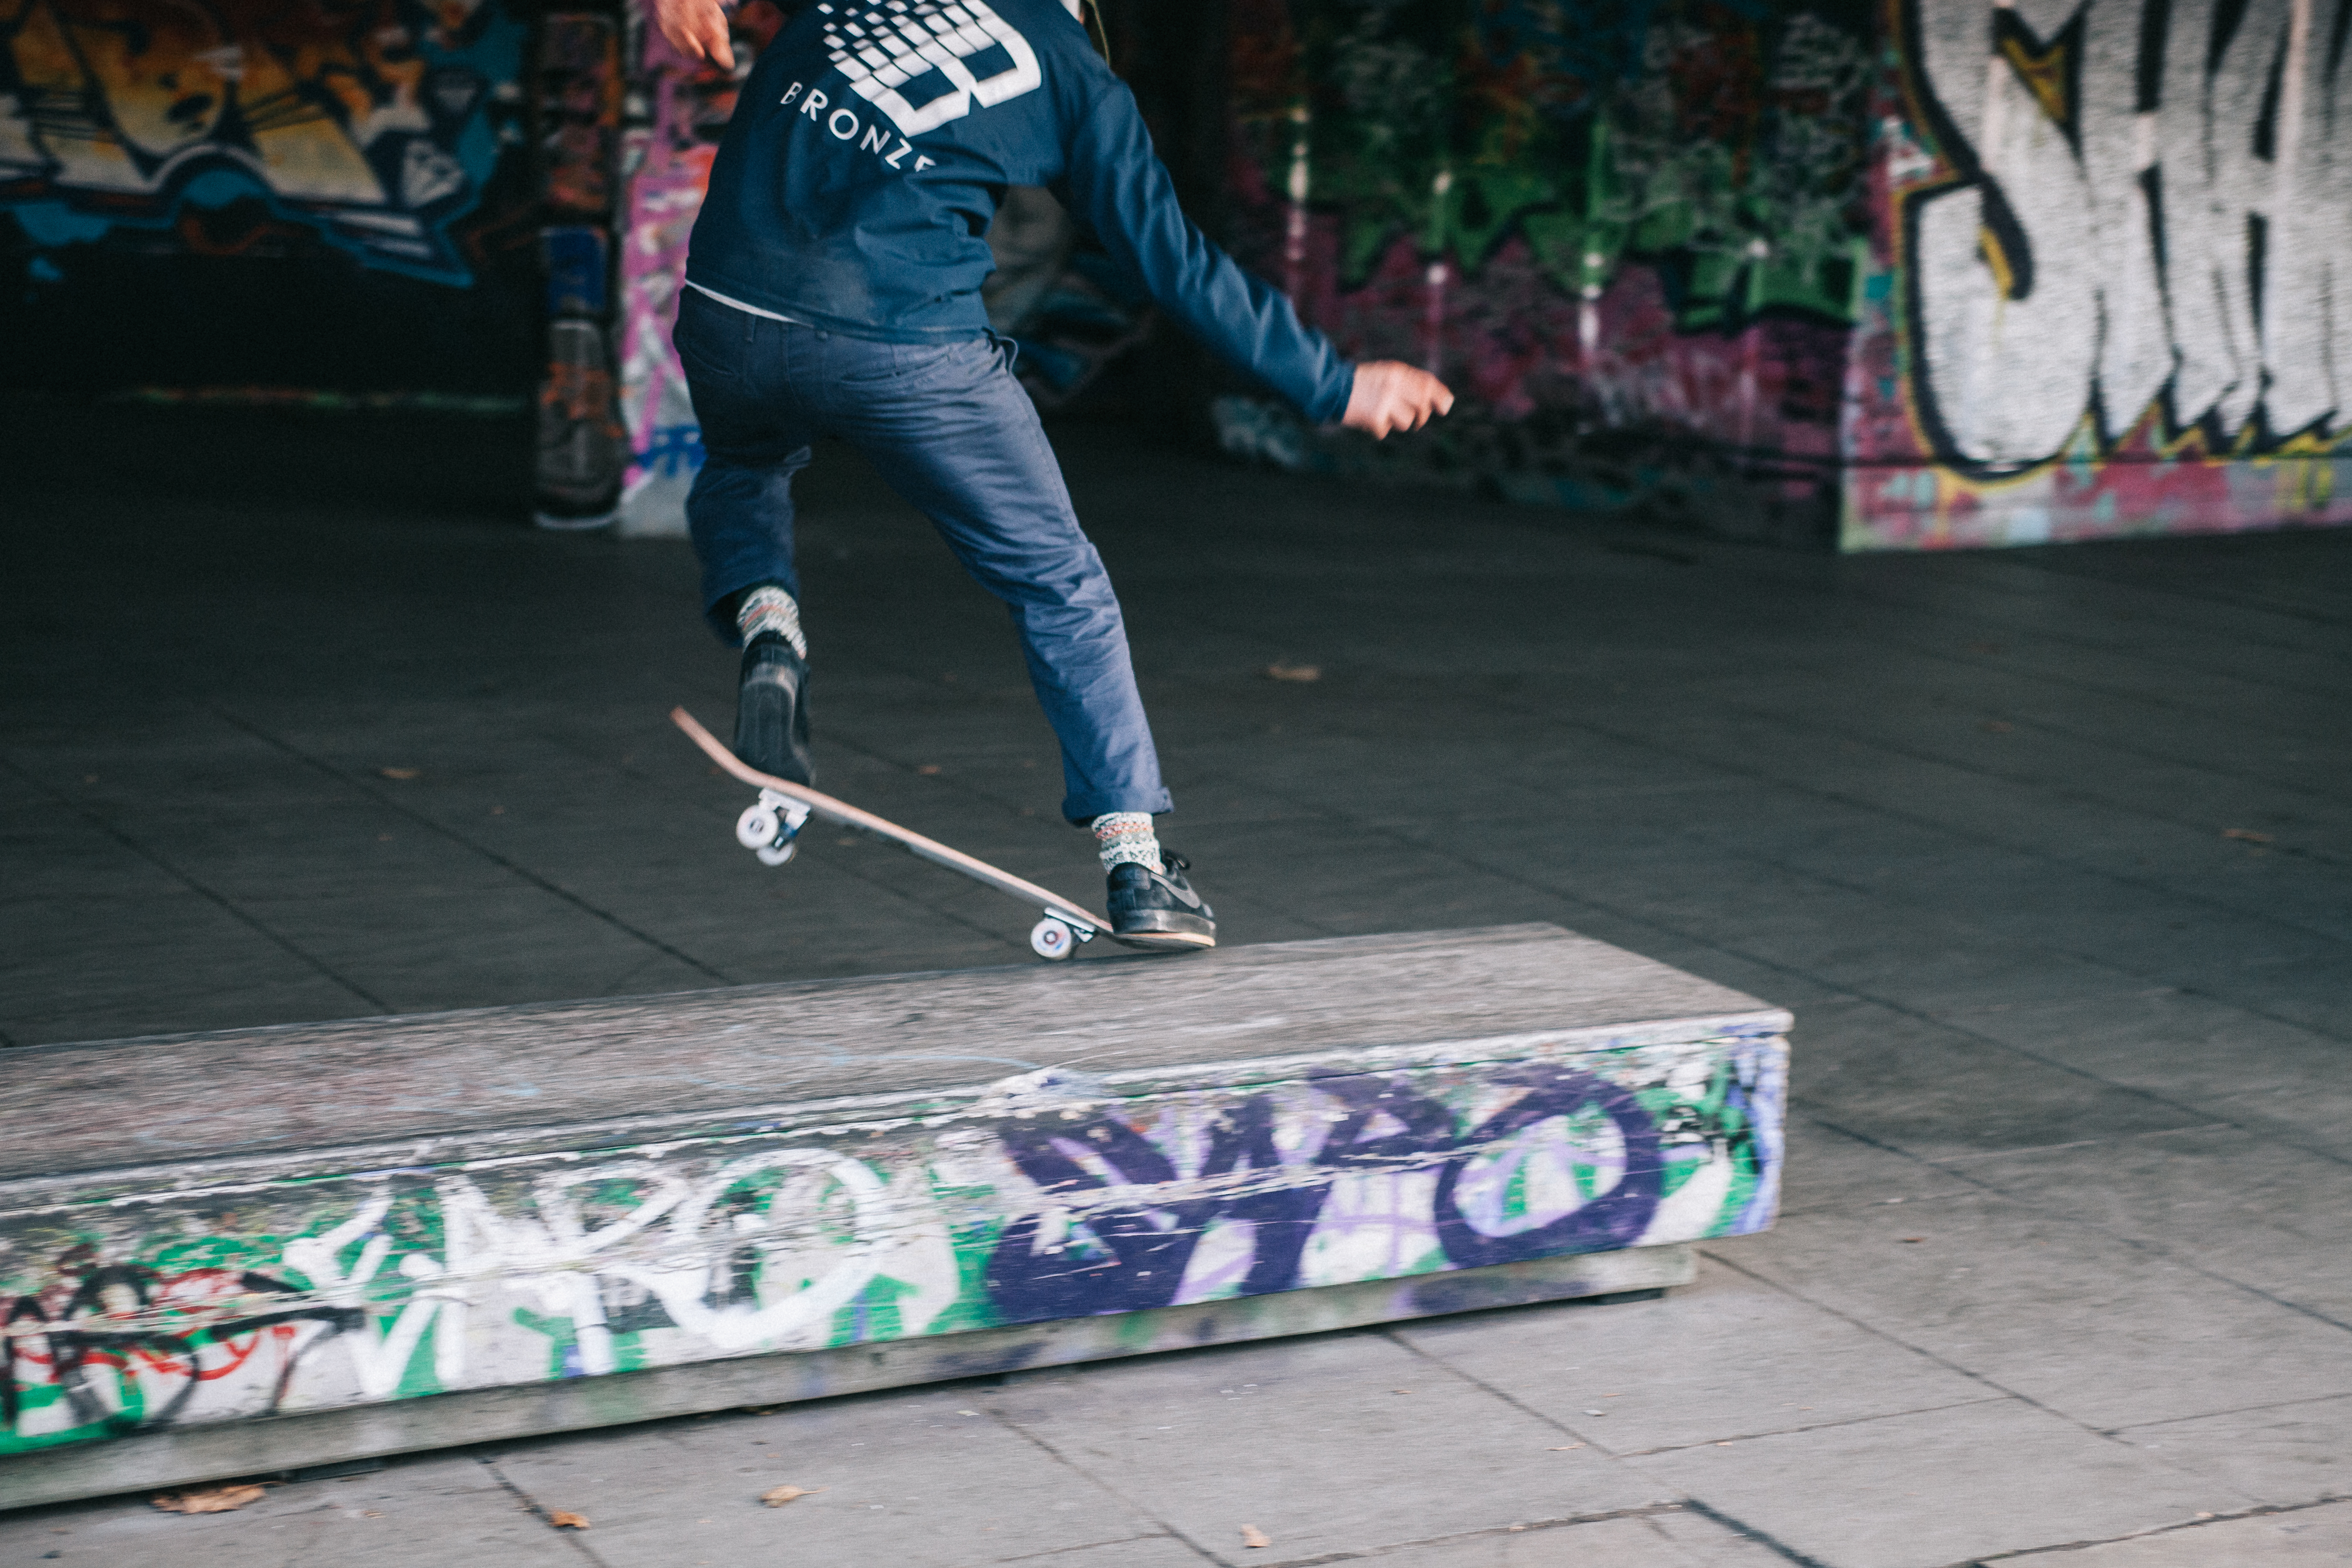
street, skateboard, urban, skateboarding, balance, blue, graffiti, sports equipment, longboard, sports, skater, skateboarding equipment and supplies